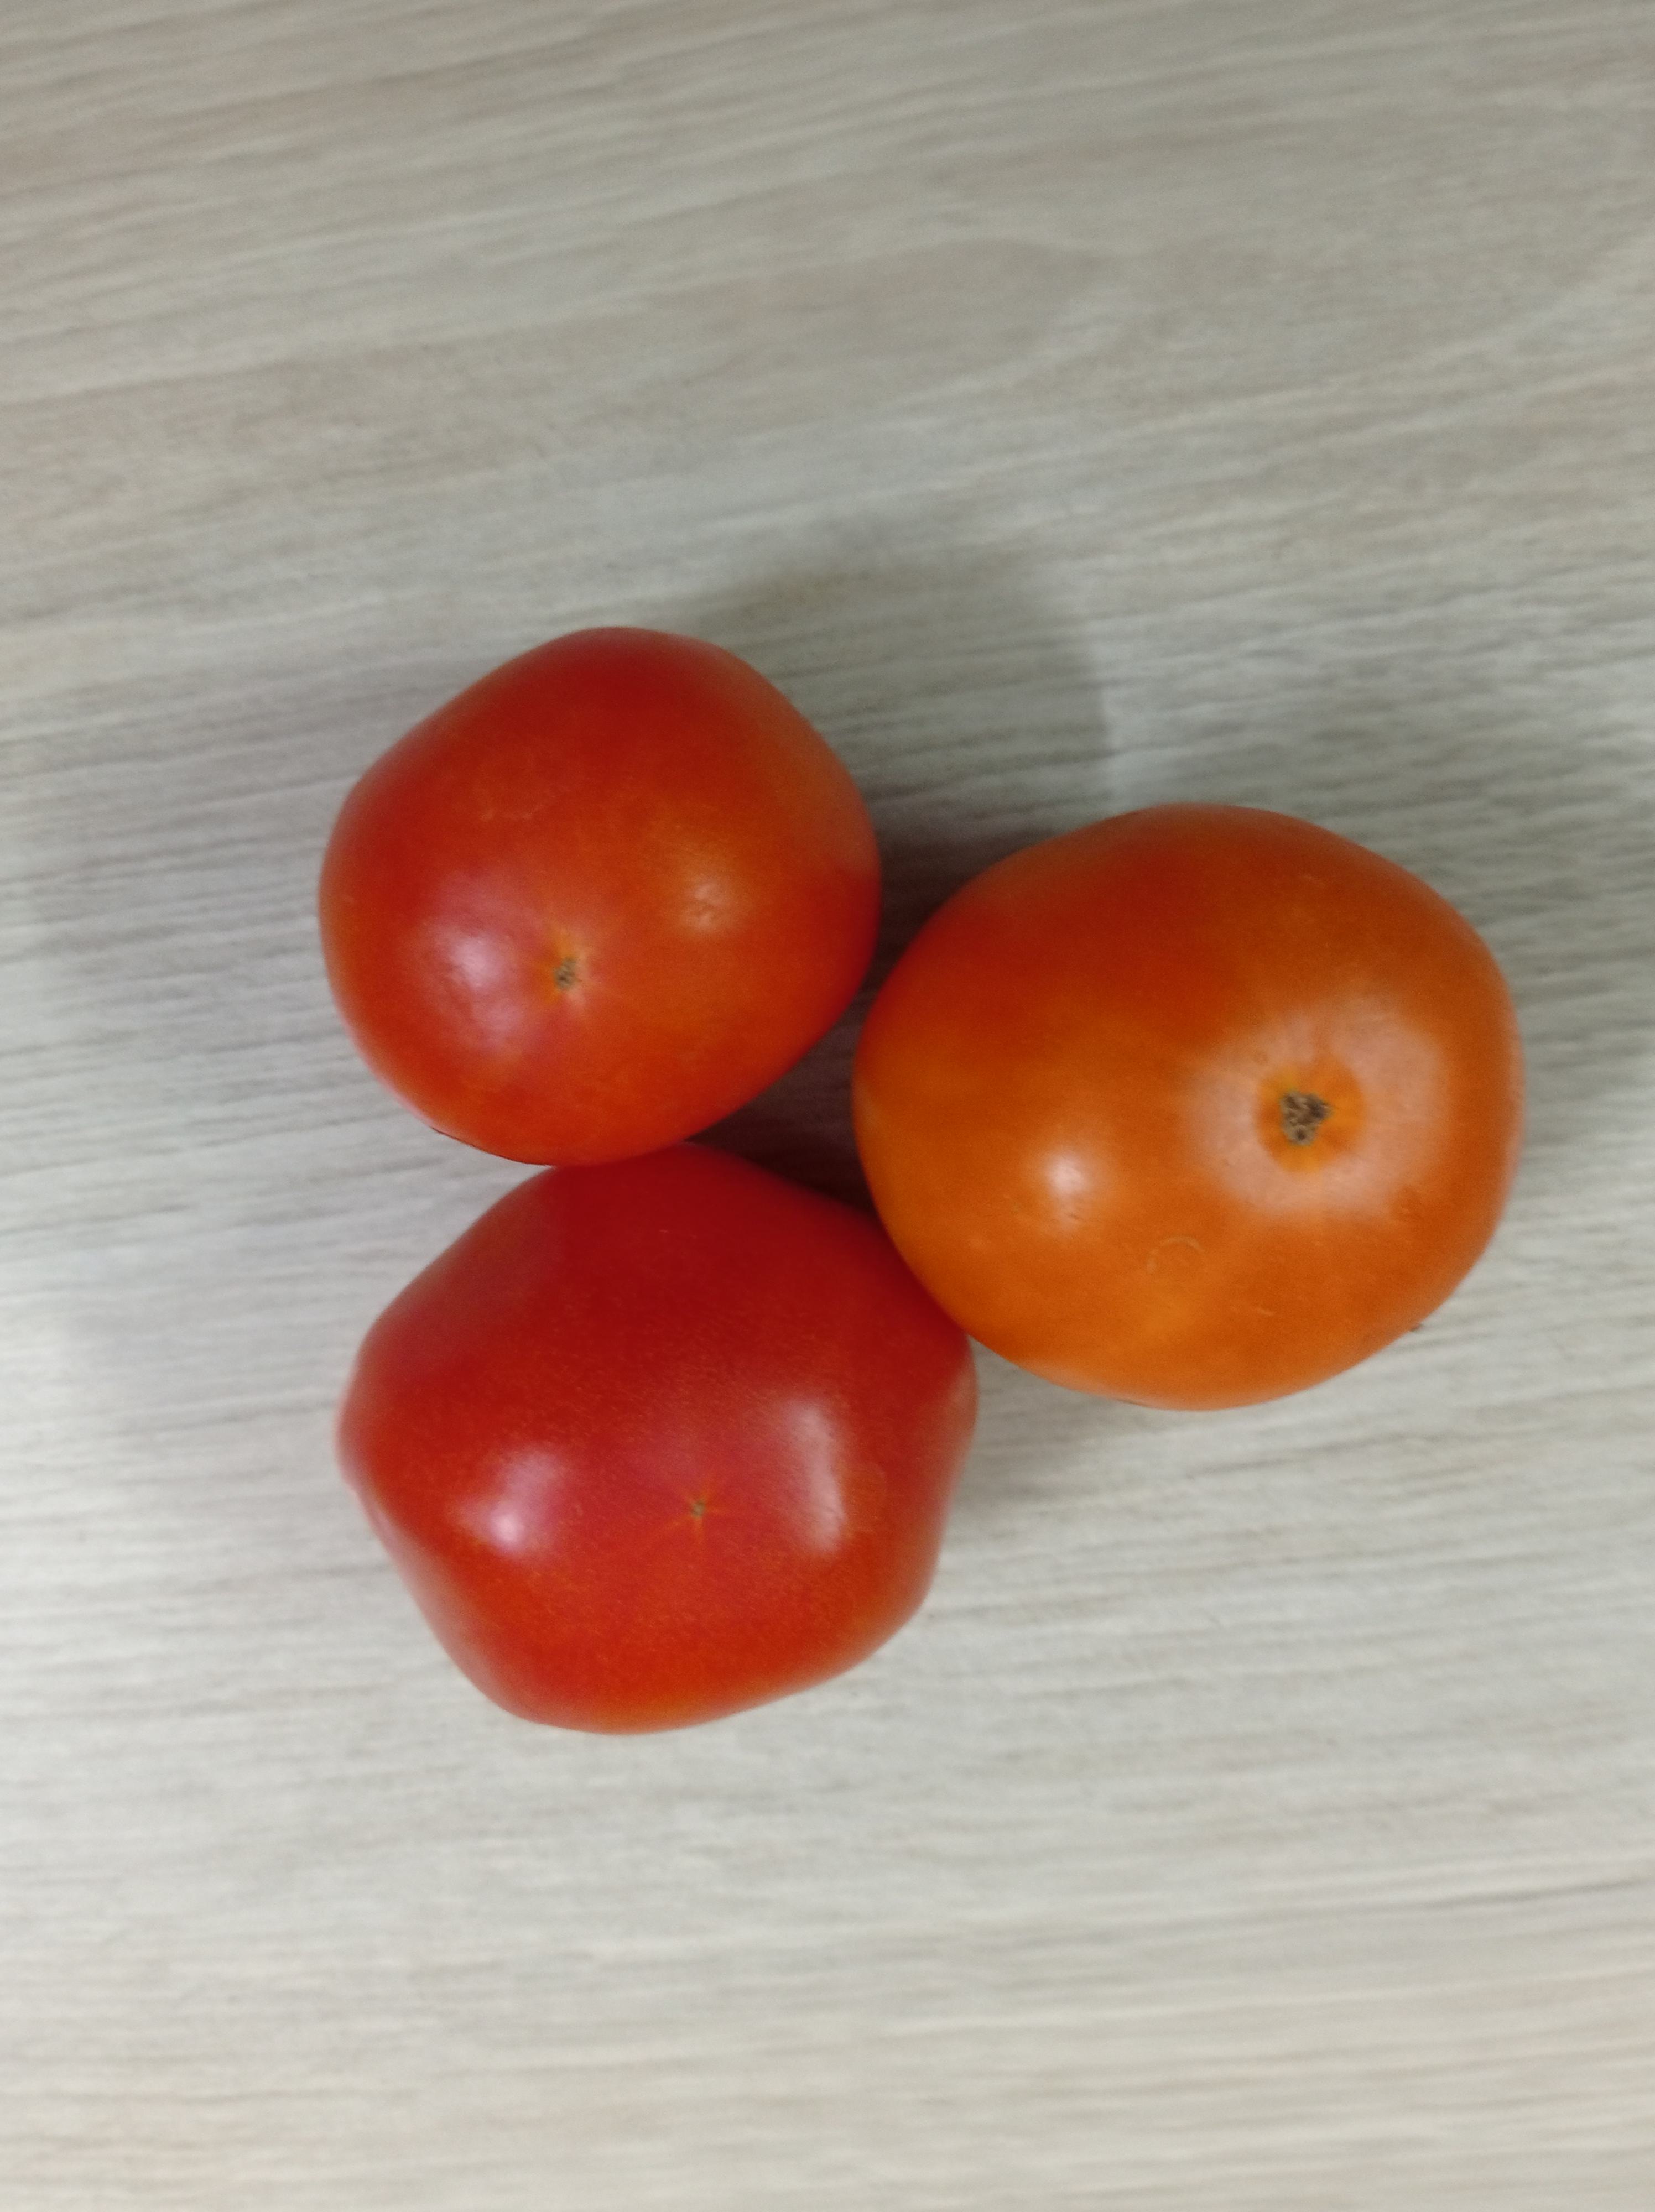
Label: Fresh